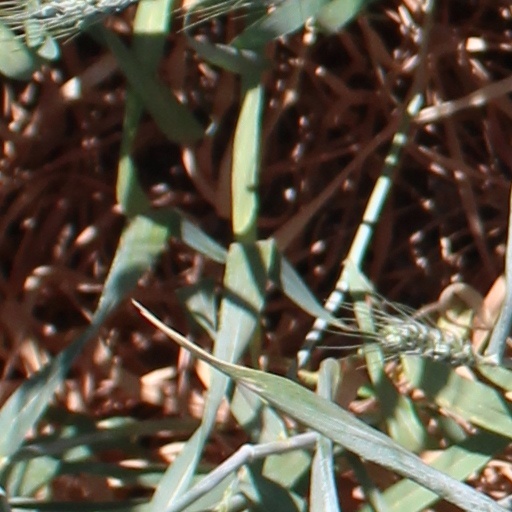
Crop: wheat